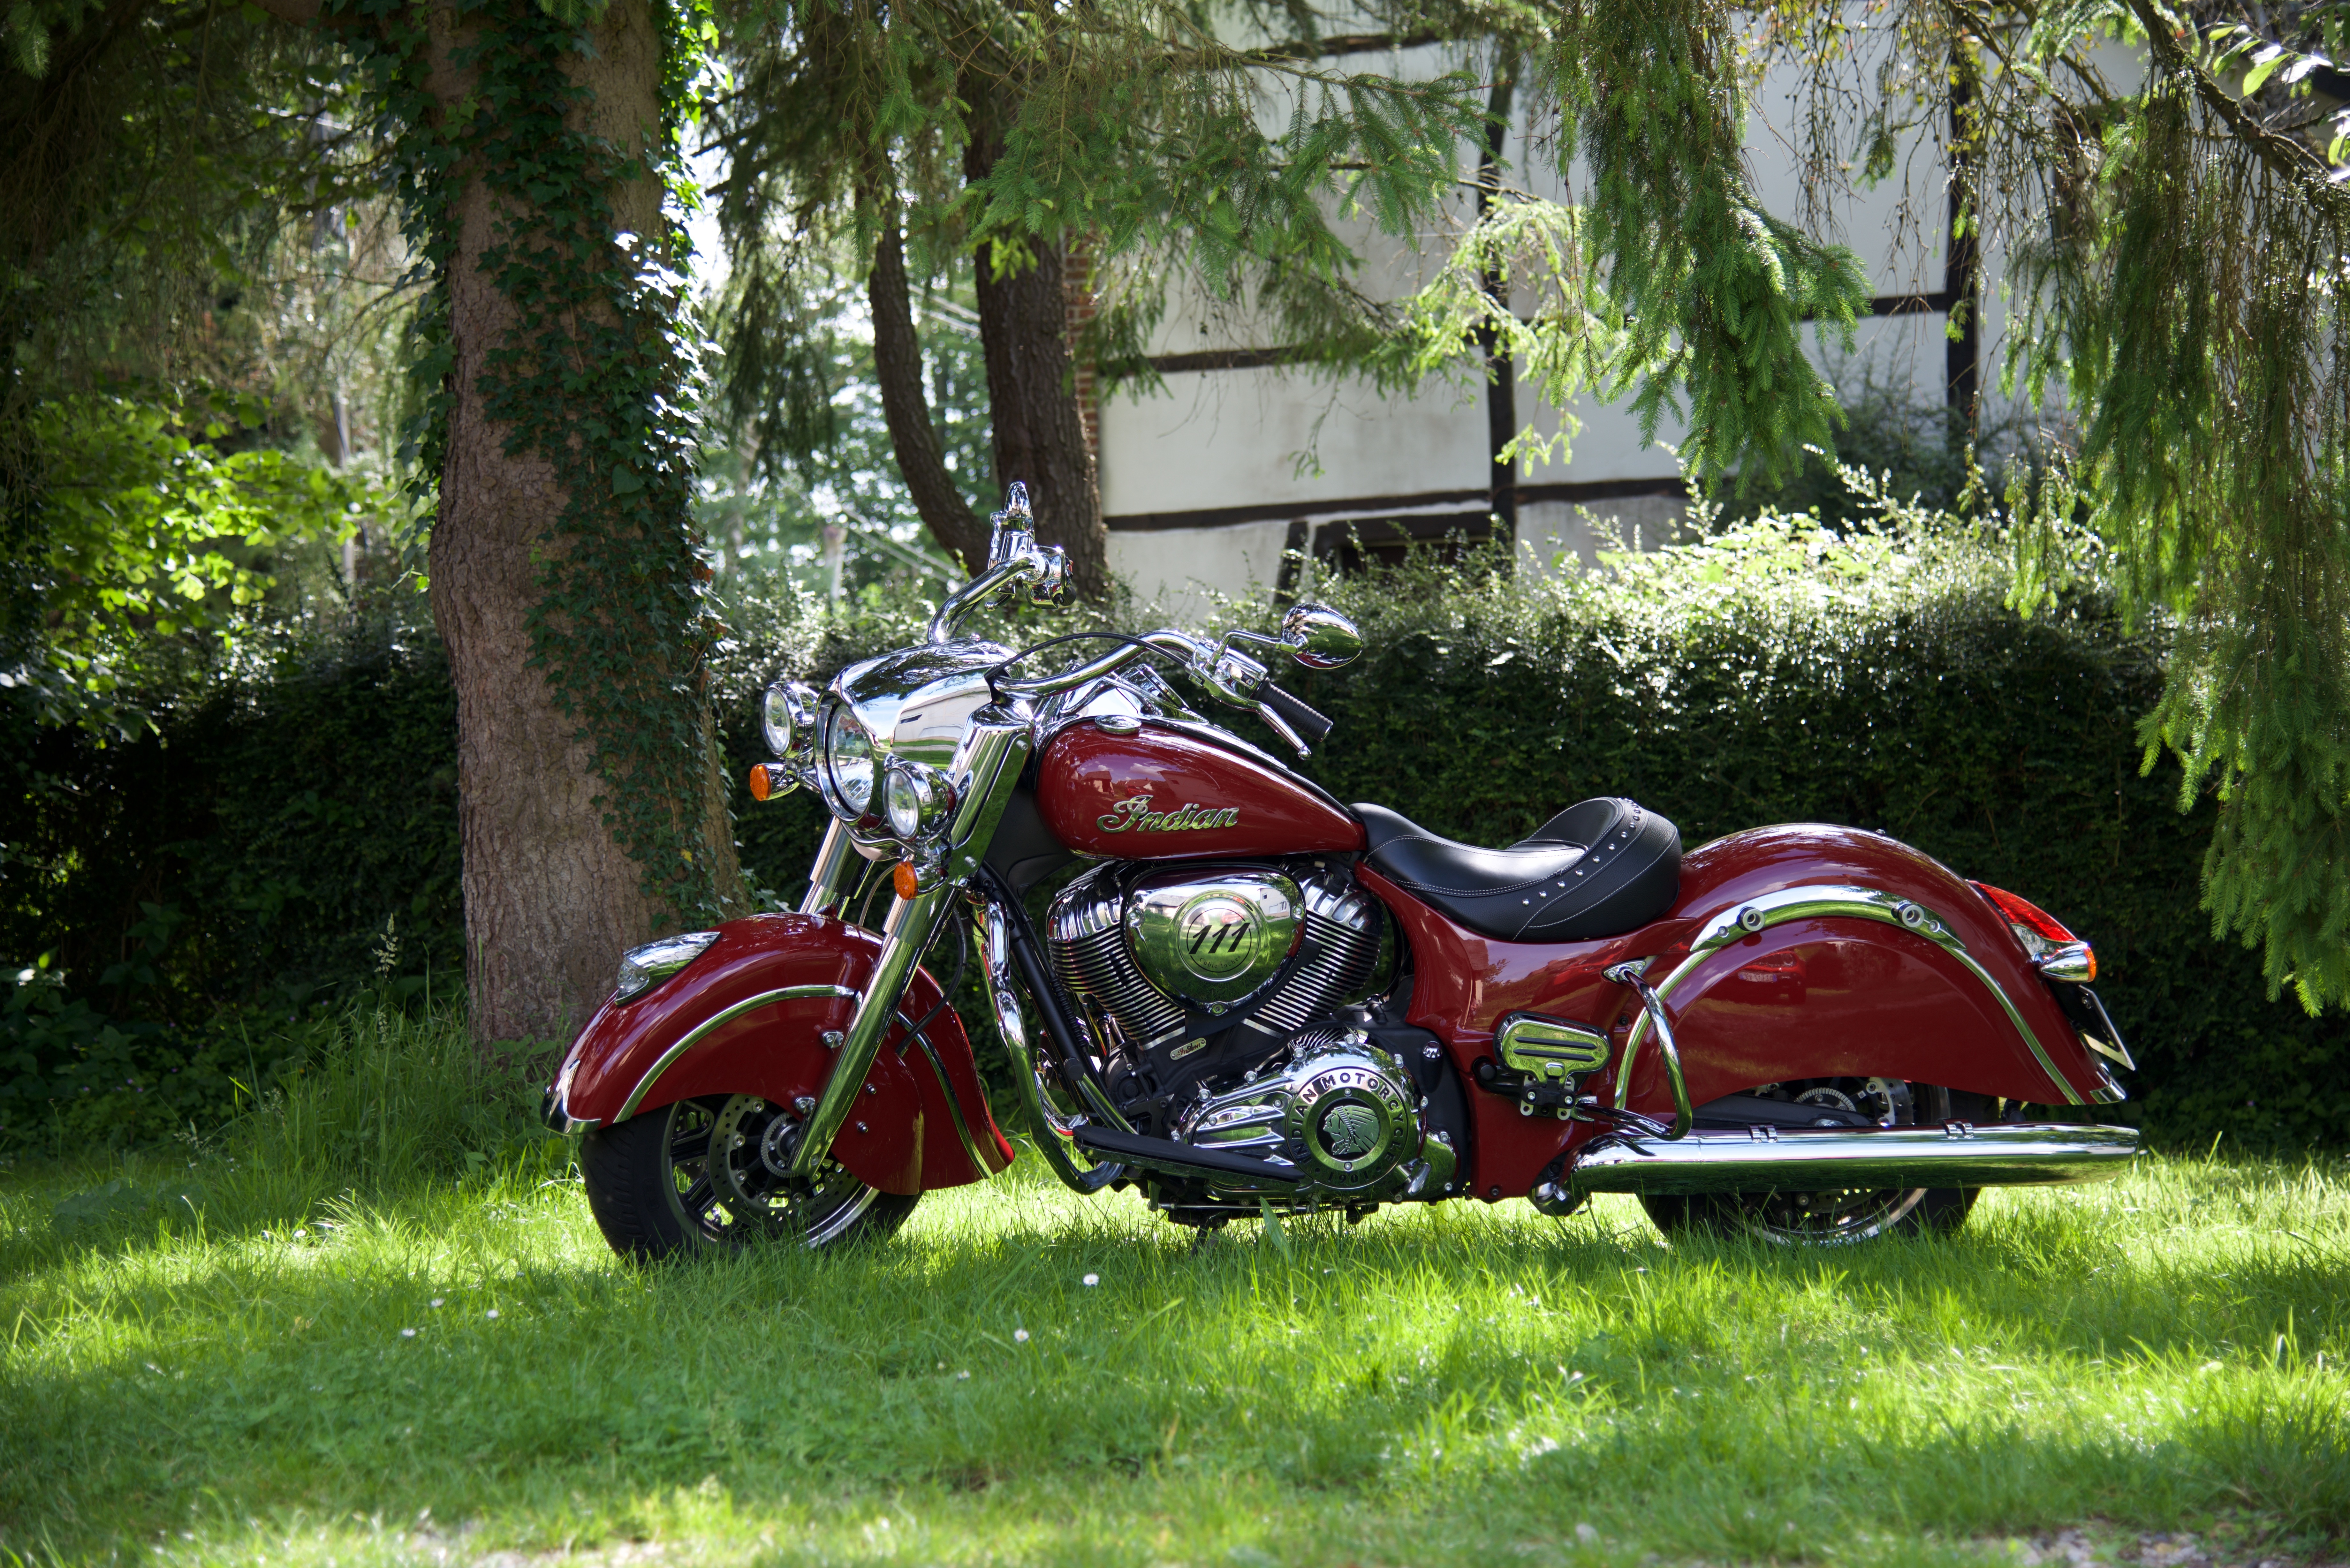
vintage, retro, vehicle, motorcycle, chopper, indian, springfield, cruiser, motorcycling, land vehicle